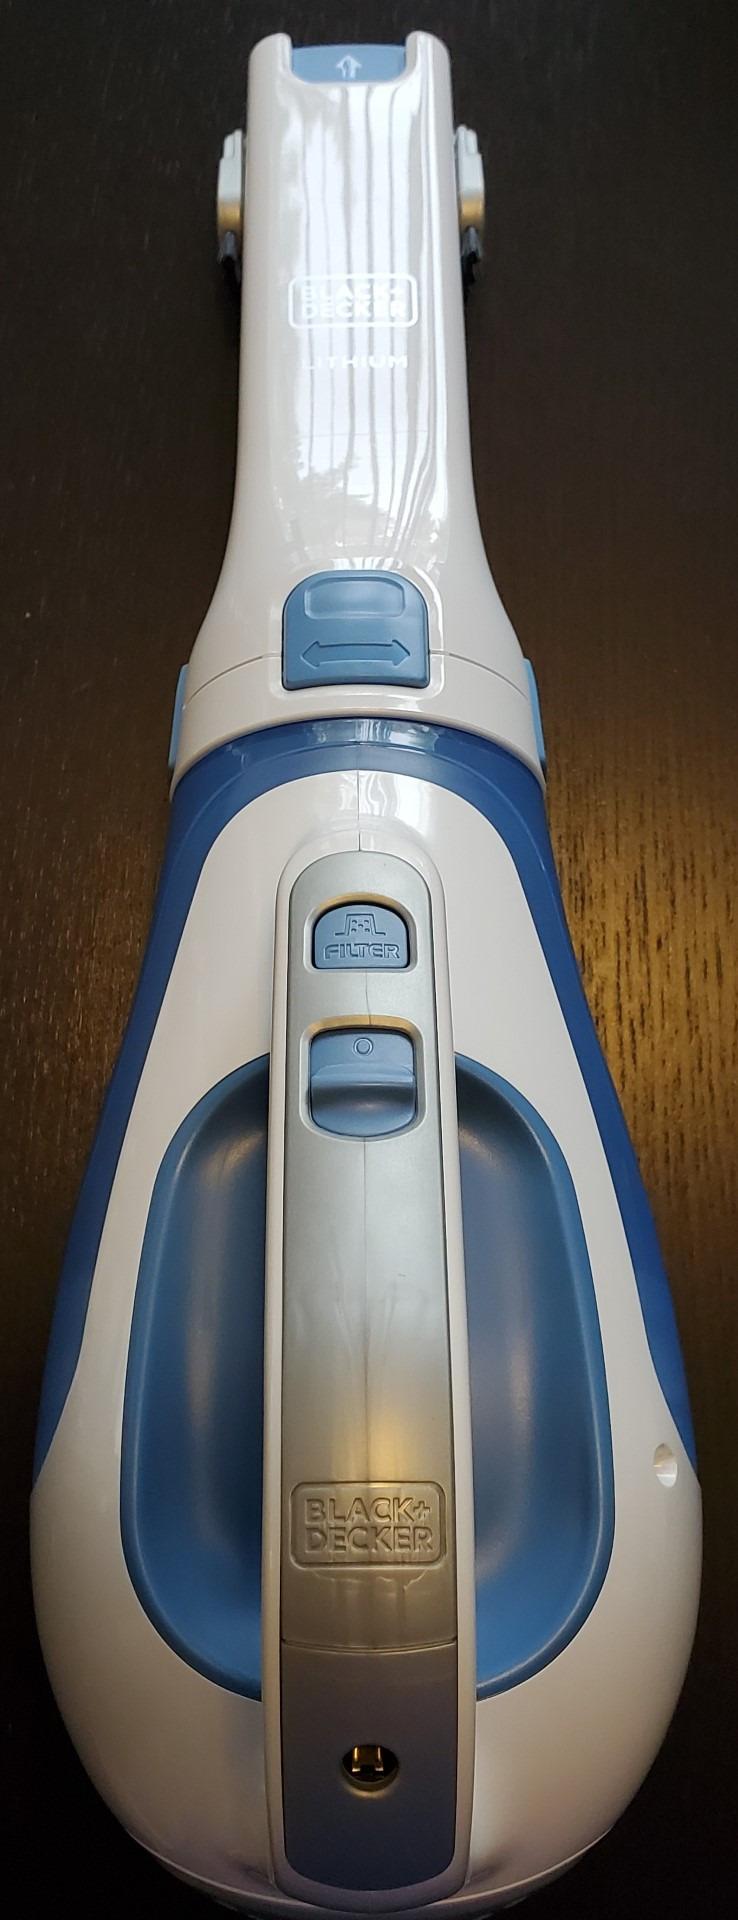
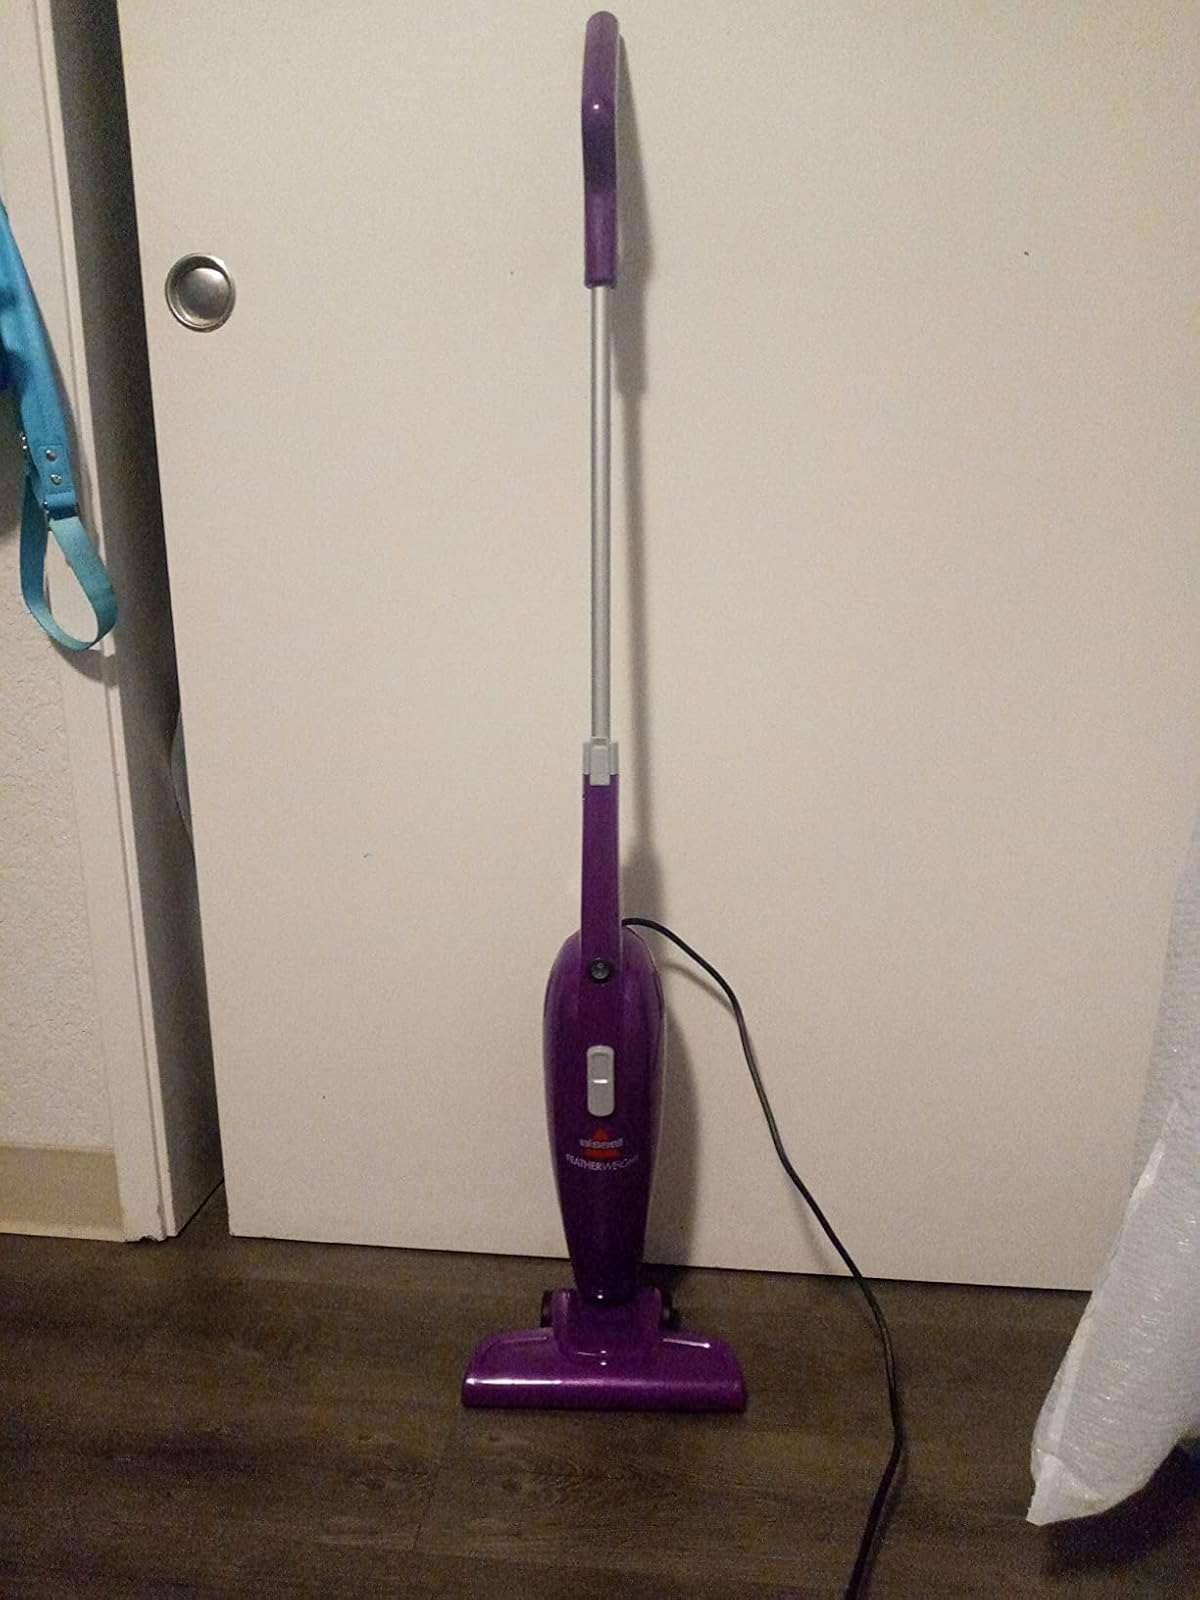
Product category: items_vacuum
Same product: no